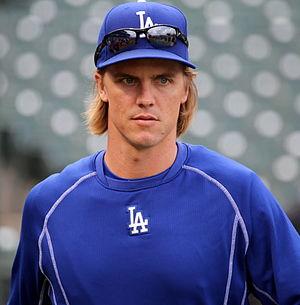
Donald Zackary Greinke est un lanceur droitier des Astros de Houston de la Ligue majeure de baseball.
La saison 2015 de la Ligue majeure de baseball est la 115ᵉ saison depuis le rapprochement entre la Ligue américaine et la Ligue nationale et la 140ᵉ saison de Ligue majeure.
La saison 2015 des Dodgers de Los Angeles est la 133ᵉ saison en Ligue majeure de baseball pour cette franchise, la 124ᵉ en Ligue nationale et la 58ᵉ depuis le transfert des Dodgers de Brooklyn vers Los Angeles.